Cinta de Oro

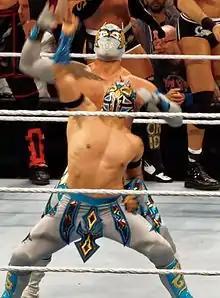
The Lucha Dragons in March 2015

Soon after, Sin Cara was sent to NXT, where he formed a tag team with Kalisto known as "The Lucha Dragons". At , Sin Cara and Kalisto defeated The Ascension (Konnor and Viktor) to win the NXT Tag Team Championship, and Arriaga' first title in WWE. After defeating Intercontinental Champion Bad News Barrett in a non-title match on the January 9, 2015, episode of "SmackDown", Sin Cara was awarded a title shot against Barrett on the taped episode of "Smackdown" which aired on January 15, but lost the match. On the January 28 episode of "NXT", The Lucha Dragons lost the NXT Tag Team Championship to Wesley Blake and Buddy Murphy. Sin Cara competed in the André the Giant Memorial Battle Royal at WrestleMania 31, but failed to win the match. The following night on "Raw", The Lucha Dragons made their main roster debut as a team in an 8-man tag team match, teaming with The New Day (Big E and Kofi Kingston) to defeat Tyson Kidd and Cesaro and The Ascension. At Elimination Chamber, The Lucha Dragons competed in the first ever tag team Elimination Chamber match for the WWE Tag Team Championship, however they failed to capture the titles. In late June, The Lucha Dragons took a small part in the ongoing feud between The New Day and The Prime Time Players on the June 25 episode of "SmackDown", when they teamed with The Prime Time Players in a winning effort against The New Day and Bo Dallas. At SummerSlam, The Lucha Dragons competed in a Fatal 4-Way tag team match for the WWE Tag Team Championship which was won by The New Day.